Wu Chengzhen

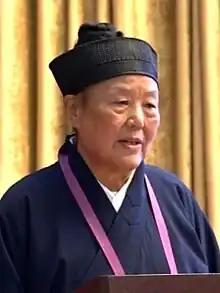
Wu in 2023

Wu Chengzhen (born 14 January 1957) is the first woman to become a Fangzhang (principal abbess) in the history of Taoism, which occurred in 2009.